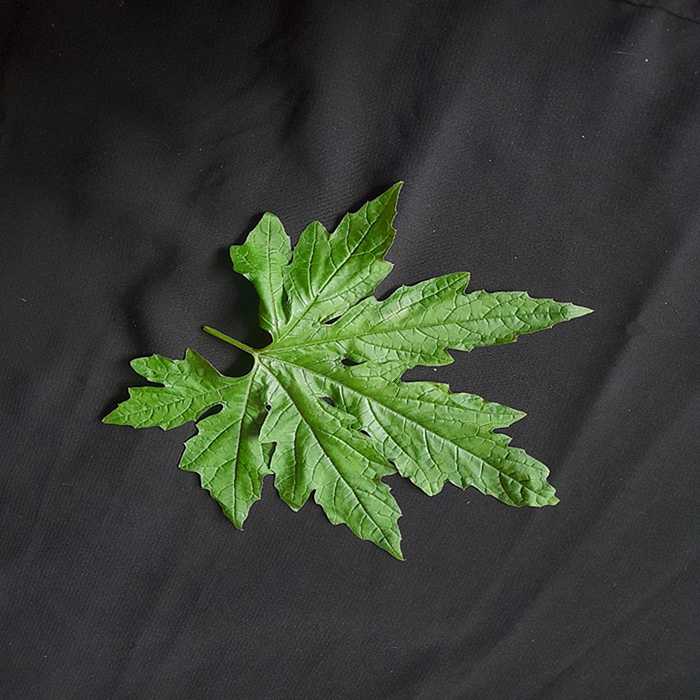
Plant: Bitter Gourd
Label: Fresh leaf